Ladies of the Mob

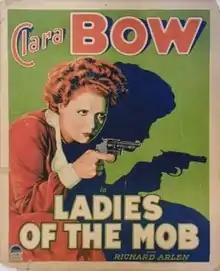
1928 theatrical poster

Ladies of the Mob is a 1928 American silent crime drama film directed by William A. Wellman, produced by Jesse L. Lasky and Adolph Zukor for Famous Players–Lasky, and distributed by Paramount Pictures. The film is based on a story by Ernest Booth. This gangster-themed romantic thriller about a criminal's daughter who tries to reform a petty crook whom she loves featured Clara Bow, Richard Arlen, Mary Alden, and Helen Lynch.